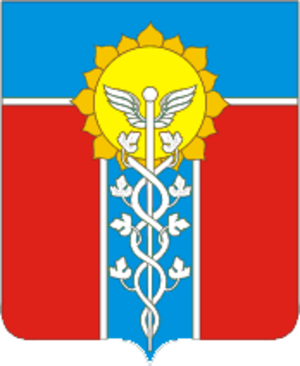
Ci-après la liste des villes de Russie dont la population était supérieure à 100 000 habitants au recensement de 2010. La capitale administrative des différents sujets fédéraux est indiquée en gras.
Armavir, est une ville du kraï de Krasnodar, en Russie. Sa population s'élevait à 191 389 habitants en 2013.